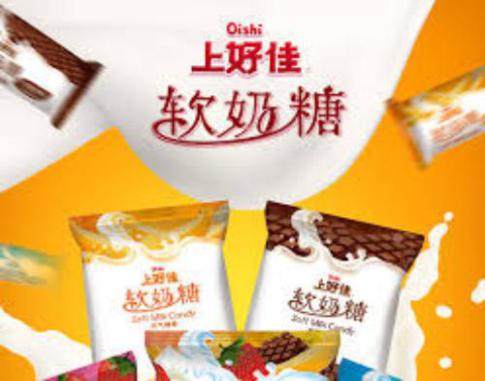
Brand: liwayway
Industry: Food